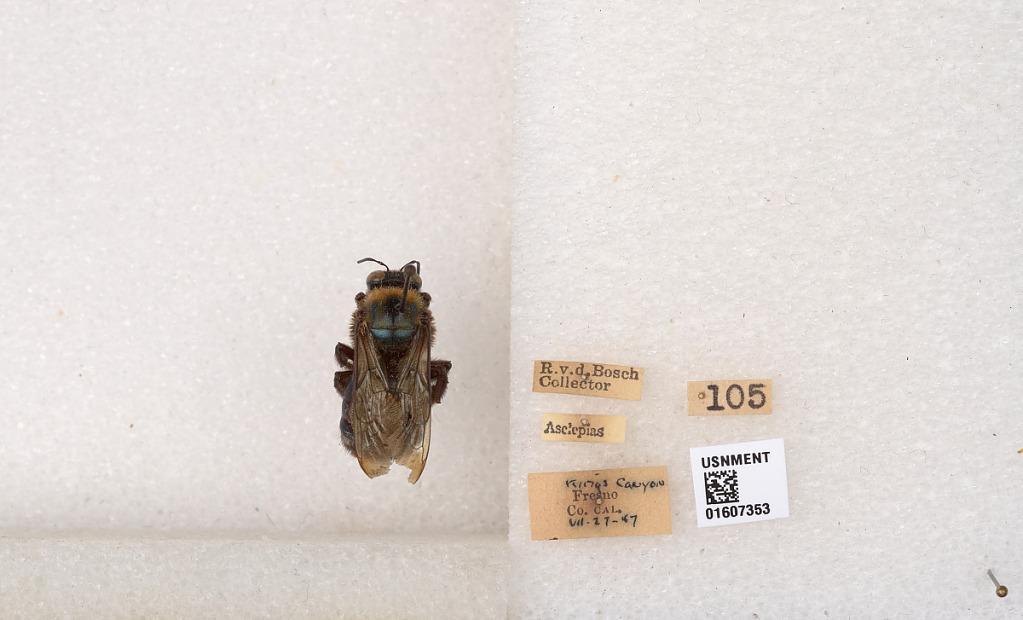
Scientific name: Xylocopa (Xylocopoides) californica californica Cresson
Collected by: R. Van den Bosch
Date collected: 1947-7-27
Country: United States
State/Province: California
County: Fresno
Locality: Kings Canyon
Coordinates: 36.8027, -118.704